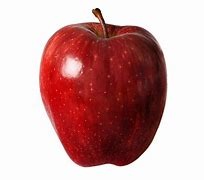
Label: apple